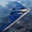
Label: airplane